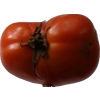
Label: tomato